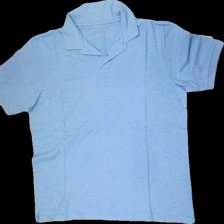
View: front
Type: T-shirt
Category: Men
Brand: Dressman
Colors: Blue
Material: 64% Cotton 36% Polyester
Cut: Regular
Size: XL
Season: All
Price range: 50-100
Recommended usage: Reuse
Description: blue t-shirt with collar